Hubin Campus, Zhejiang University

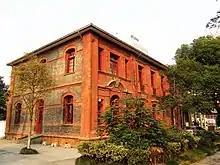
The only remaining building of the campus

Hubin Campus (Traditional Chinese: 湖濱校區, Simplified Chinese: 湖滨校区), was an urban campus of the Zhejiang University. It was the campus of Zhejiang Medical University before it was merged into Zhejiang University in 1998.